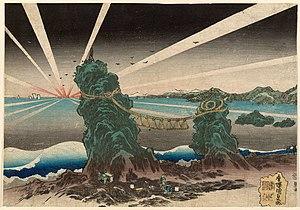
Cette page présente la liste des membres de l'école Utagawa, artistes japonais qui ont créé des peintures et des gravures sur bois dans le style de l'ukiyo-e, de la fin de l'époque d'Edo jusqu'à la fin de l'ère Meiji.